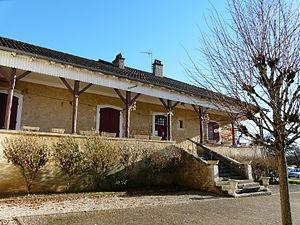
La mairie (ancien presbytère) de Blis-et-Born, Dordogne, France.
Blis-et-Born est une ancienne commune française située dans le département de la Dordogne, en région Nouvelle-Aquitaine.